Marcus Clarke

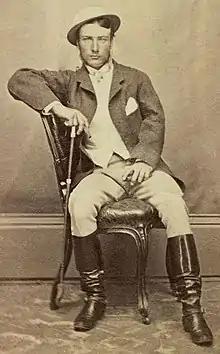
Marcus Clarke, c. 1866

Clarke also wrote "The Peripatetic Philosopher" (1869), a series of amusing papers reprinted from "The Australasian"; "Long Odds" (London, 1870), a novel; and numerous comedies and pantomimes, the best of which was "Twinkle, Twinkle, Little Star" (Theatre Royal, Melbourne; Christmas, 1873). In spite of his popular success, Clarke was constantly involved in financial difficulties and twice (1874 and 1881) he was forced into insolvency. His financial difficulties in 1874 forced him to sell his furniture and the 574 volumes that made up his personal library.